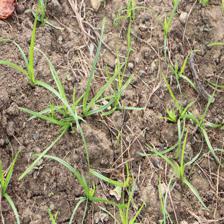
Label: Grass